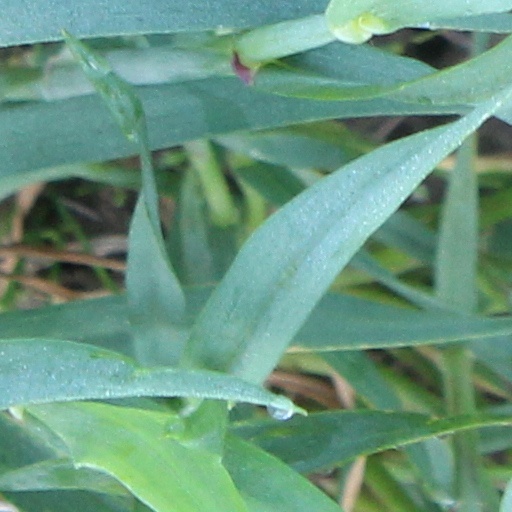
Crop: wheat